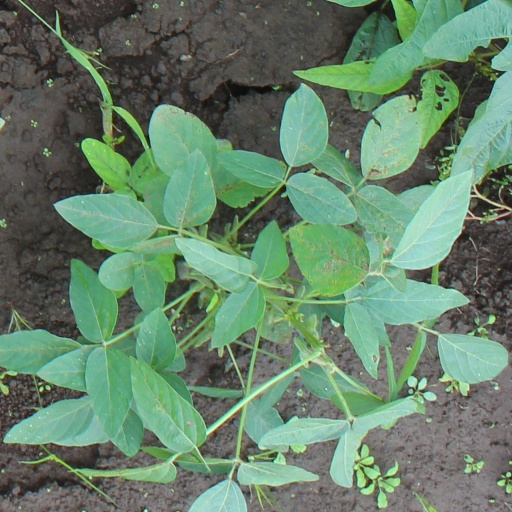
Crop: soybean